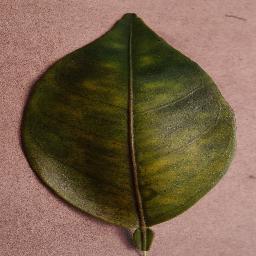
Label: Orange___Haunglongbing_(Citrus_greening)